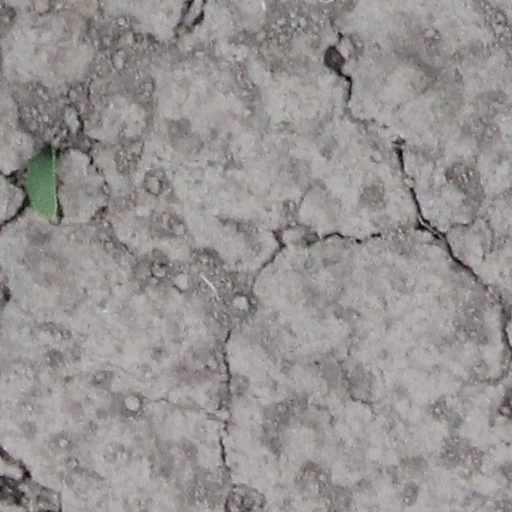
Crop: wheat